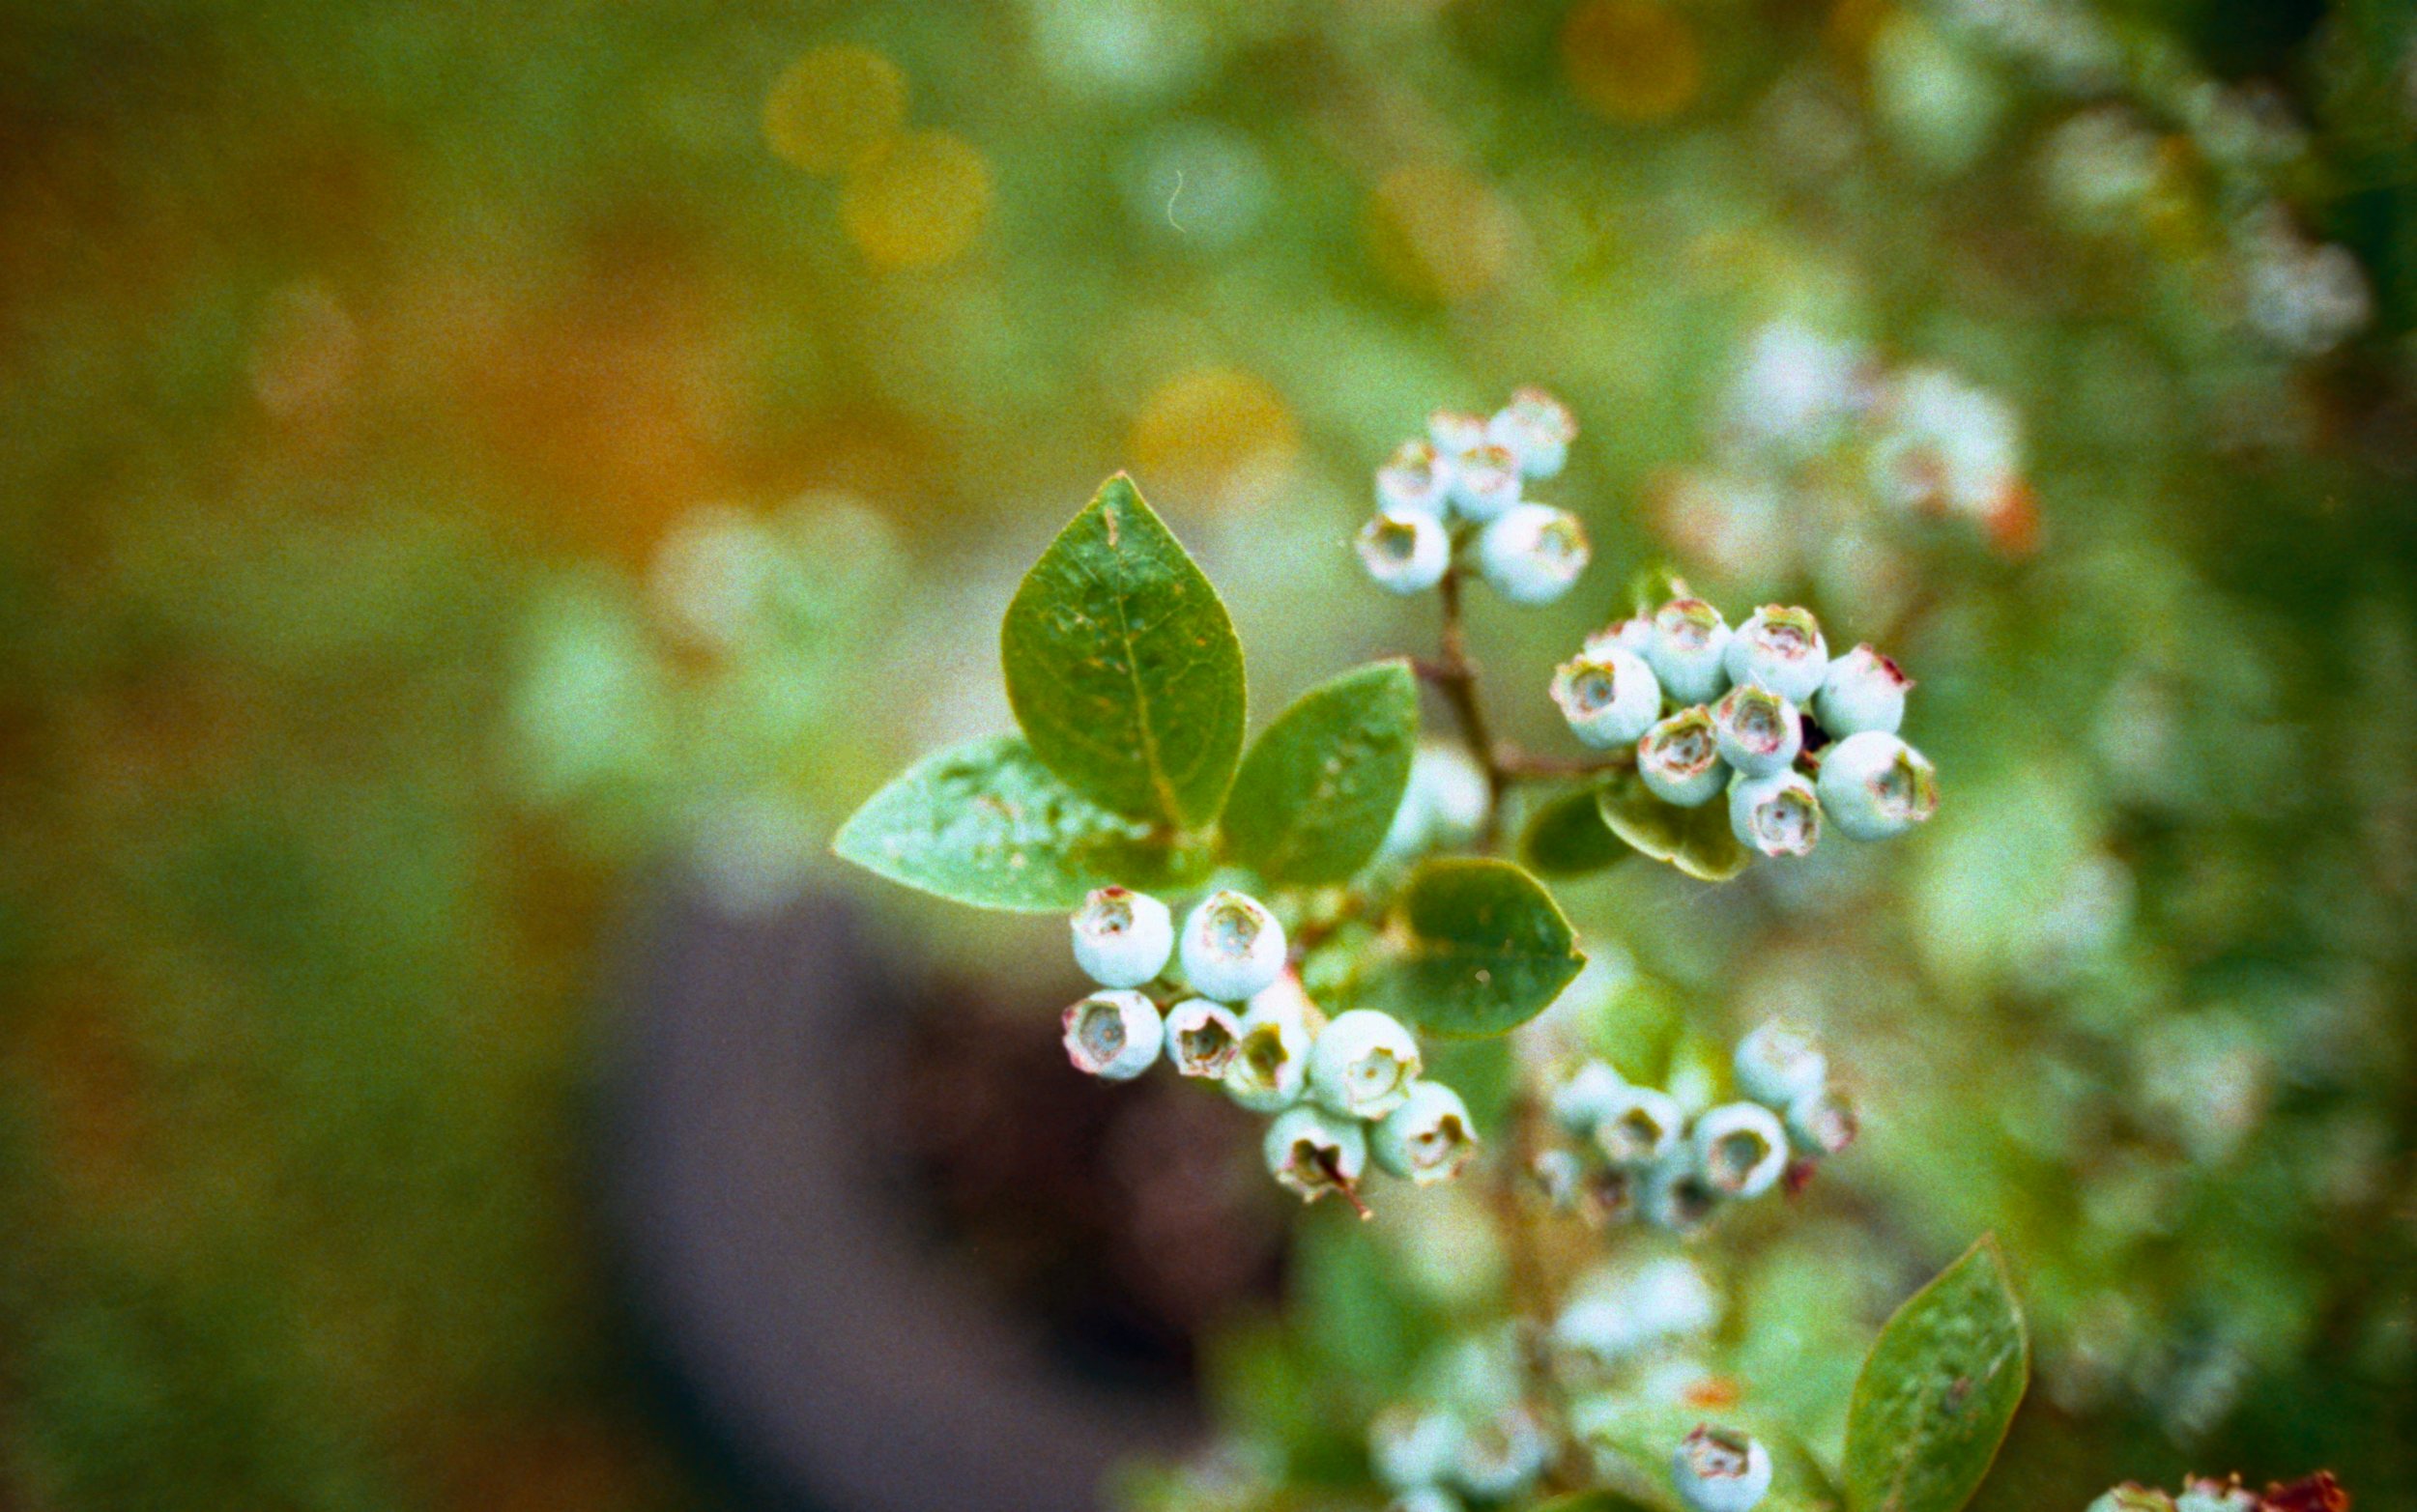
tree, nature, branch, blossom, bokeh, plant, photography, sunlight, leaf, flower, green, produce, autumn, botany, flora, wildflower, close up, blueberries, shrub, dof, slidefilm, expiredfilm, macro photography, land plant